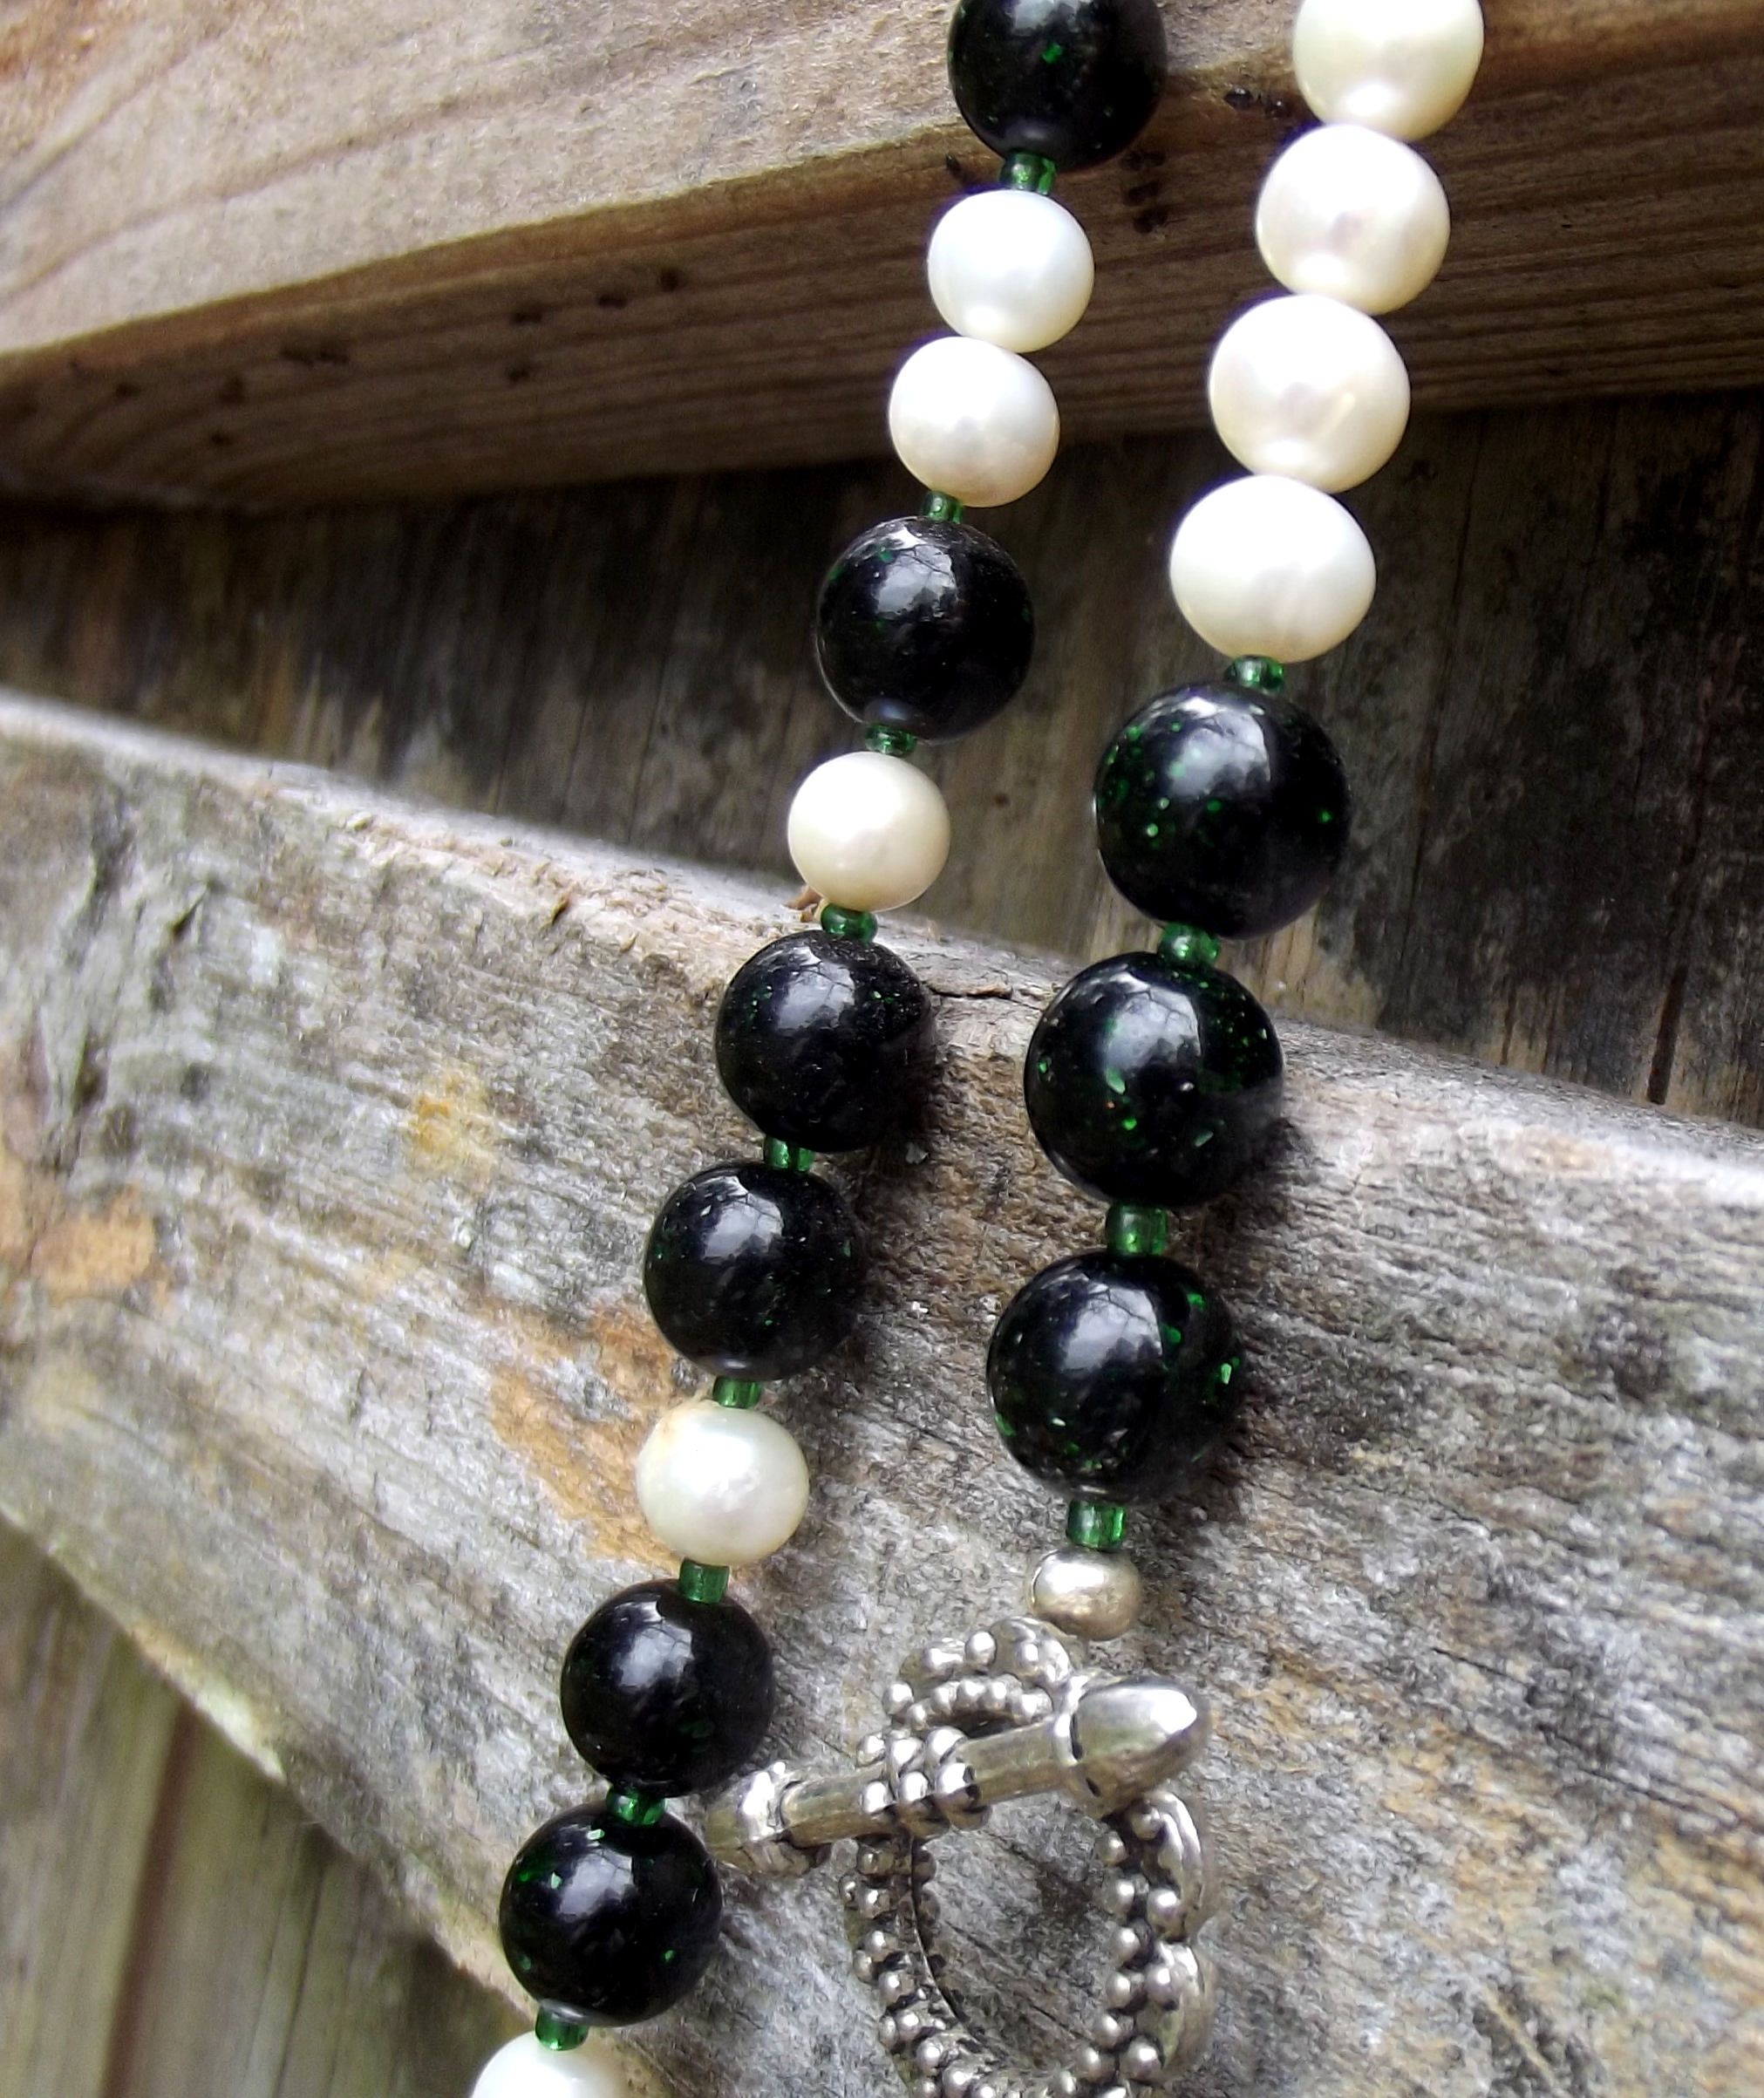
pattern, green, colorful, bead, jewelry, ornament, necklace, jewellery, art, elegant, gem, shiny, precious, silver over copper, toggle clasp, fashion accessory, sun sitara, akoya pearl